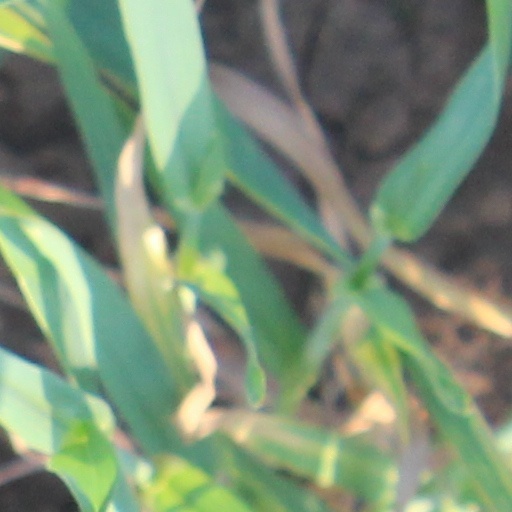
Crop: wheat